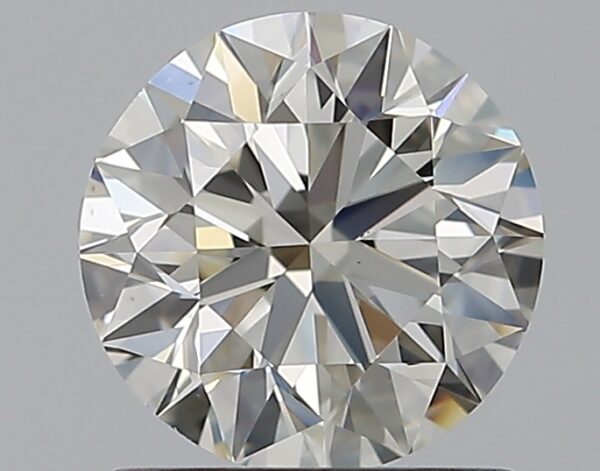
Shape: round
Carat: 1
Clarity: VS1
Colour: J
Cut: EX
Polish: EX
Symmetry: EX
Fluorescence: N
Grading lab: GIA
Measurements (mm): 6.33 x 6.38 x 3.99